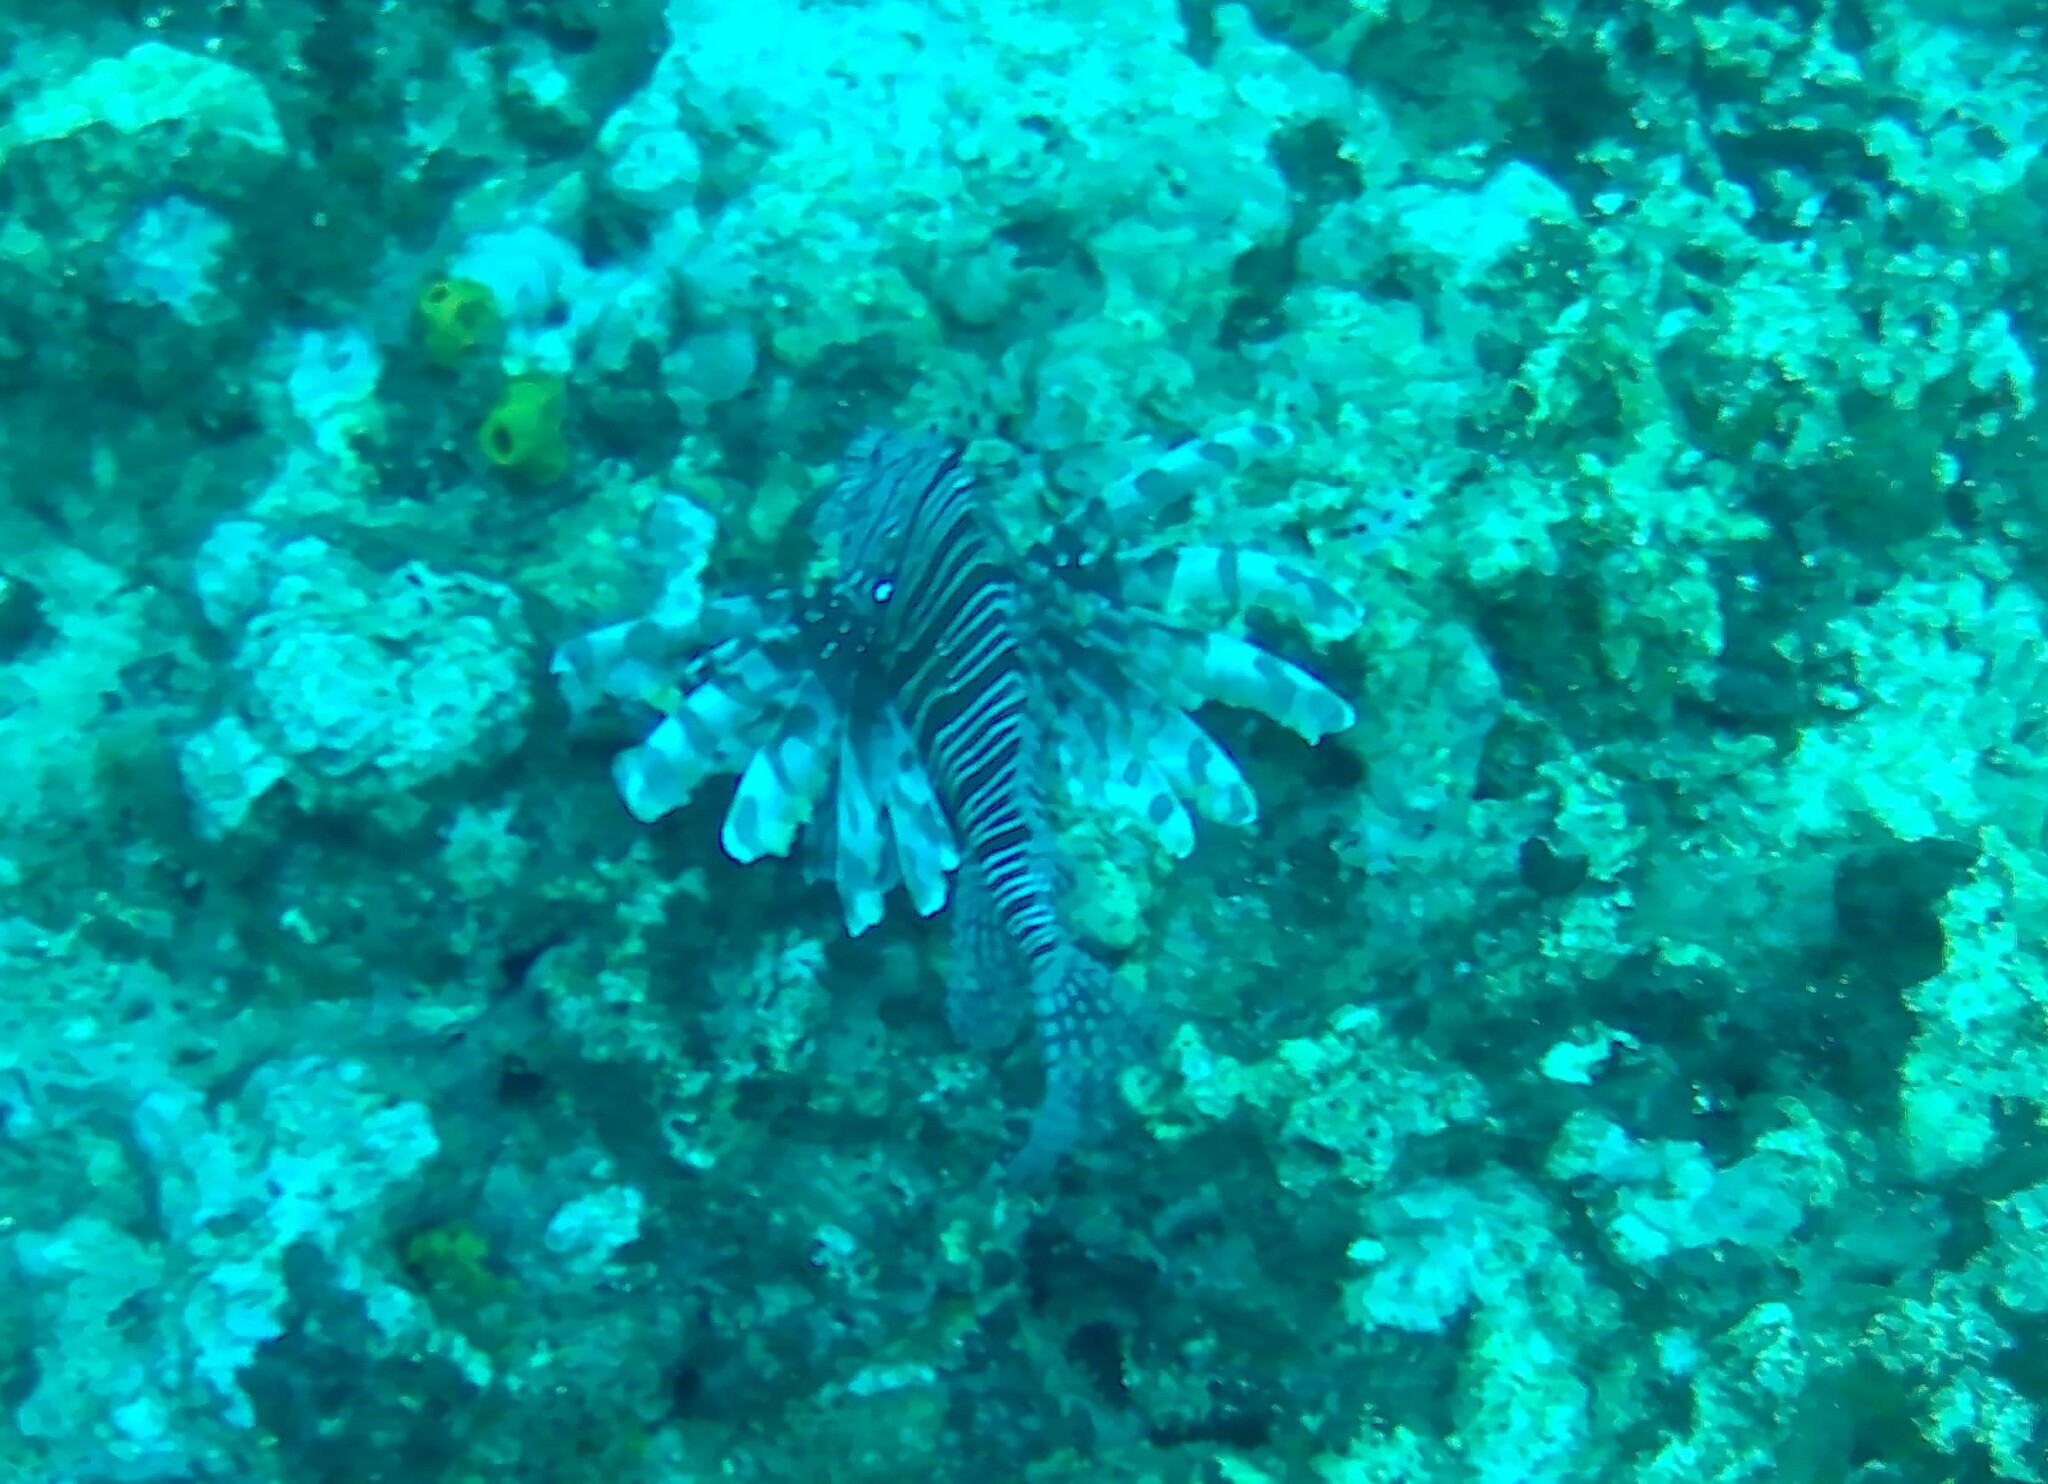
Pterois volitans (Red Lionfish)